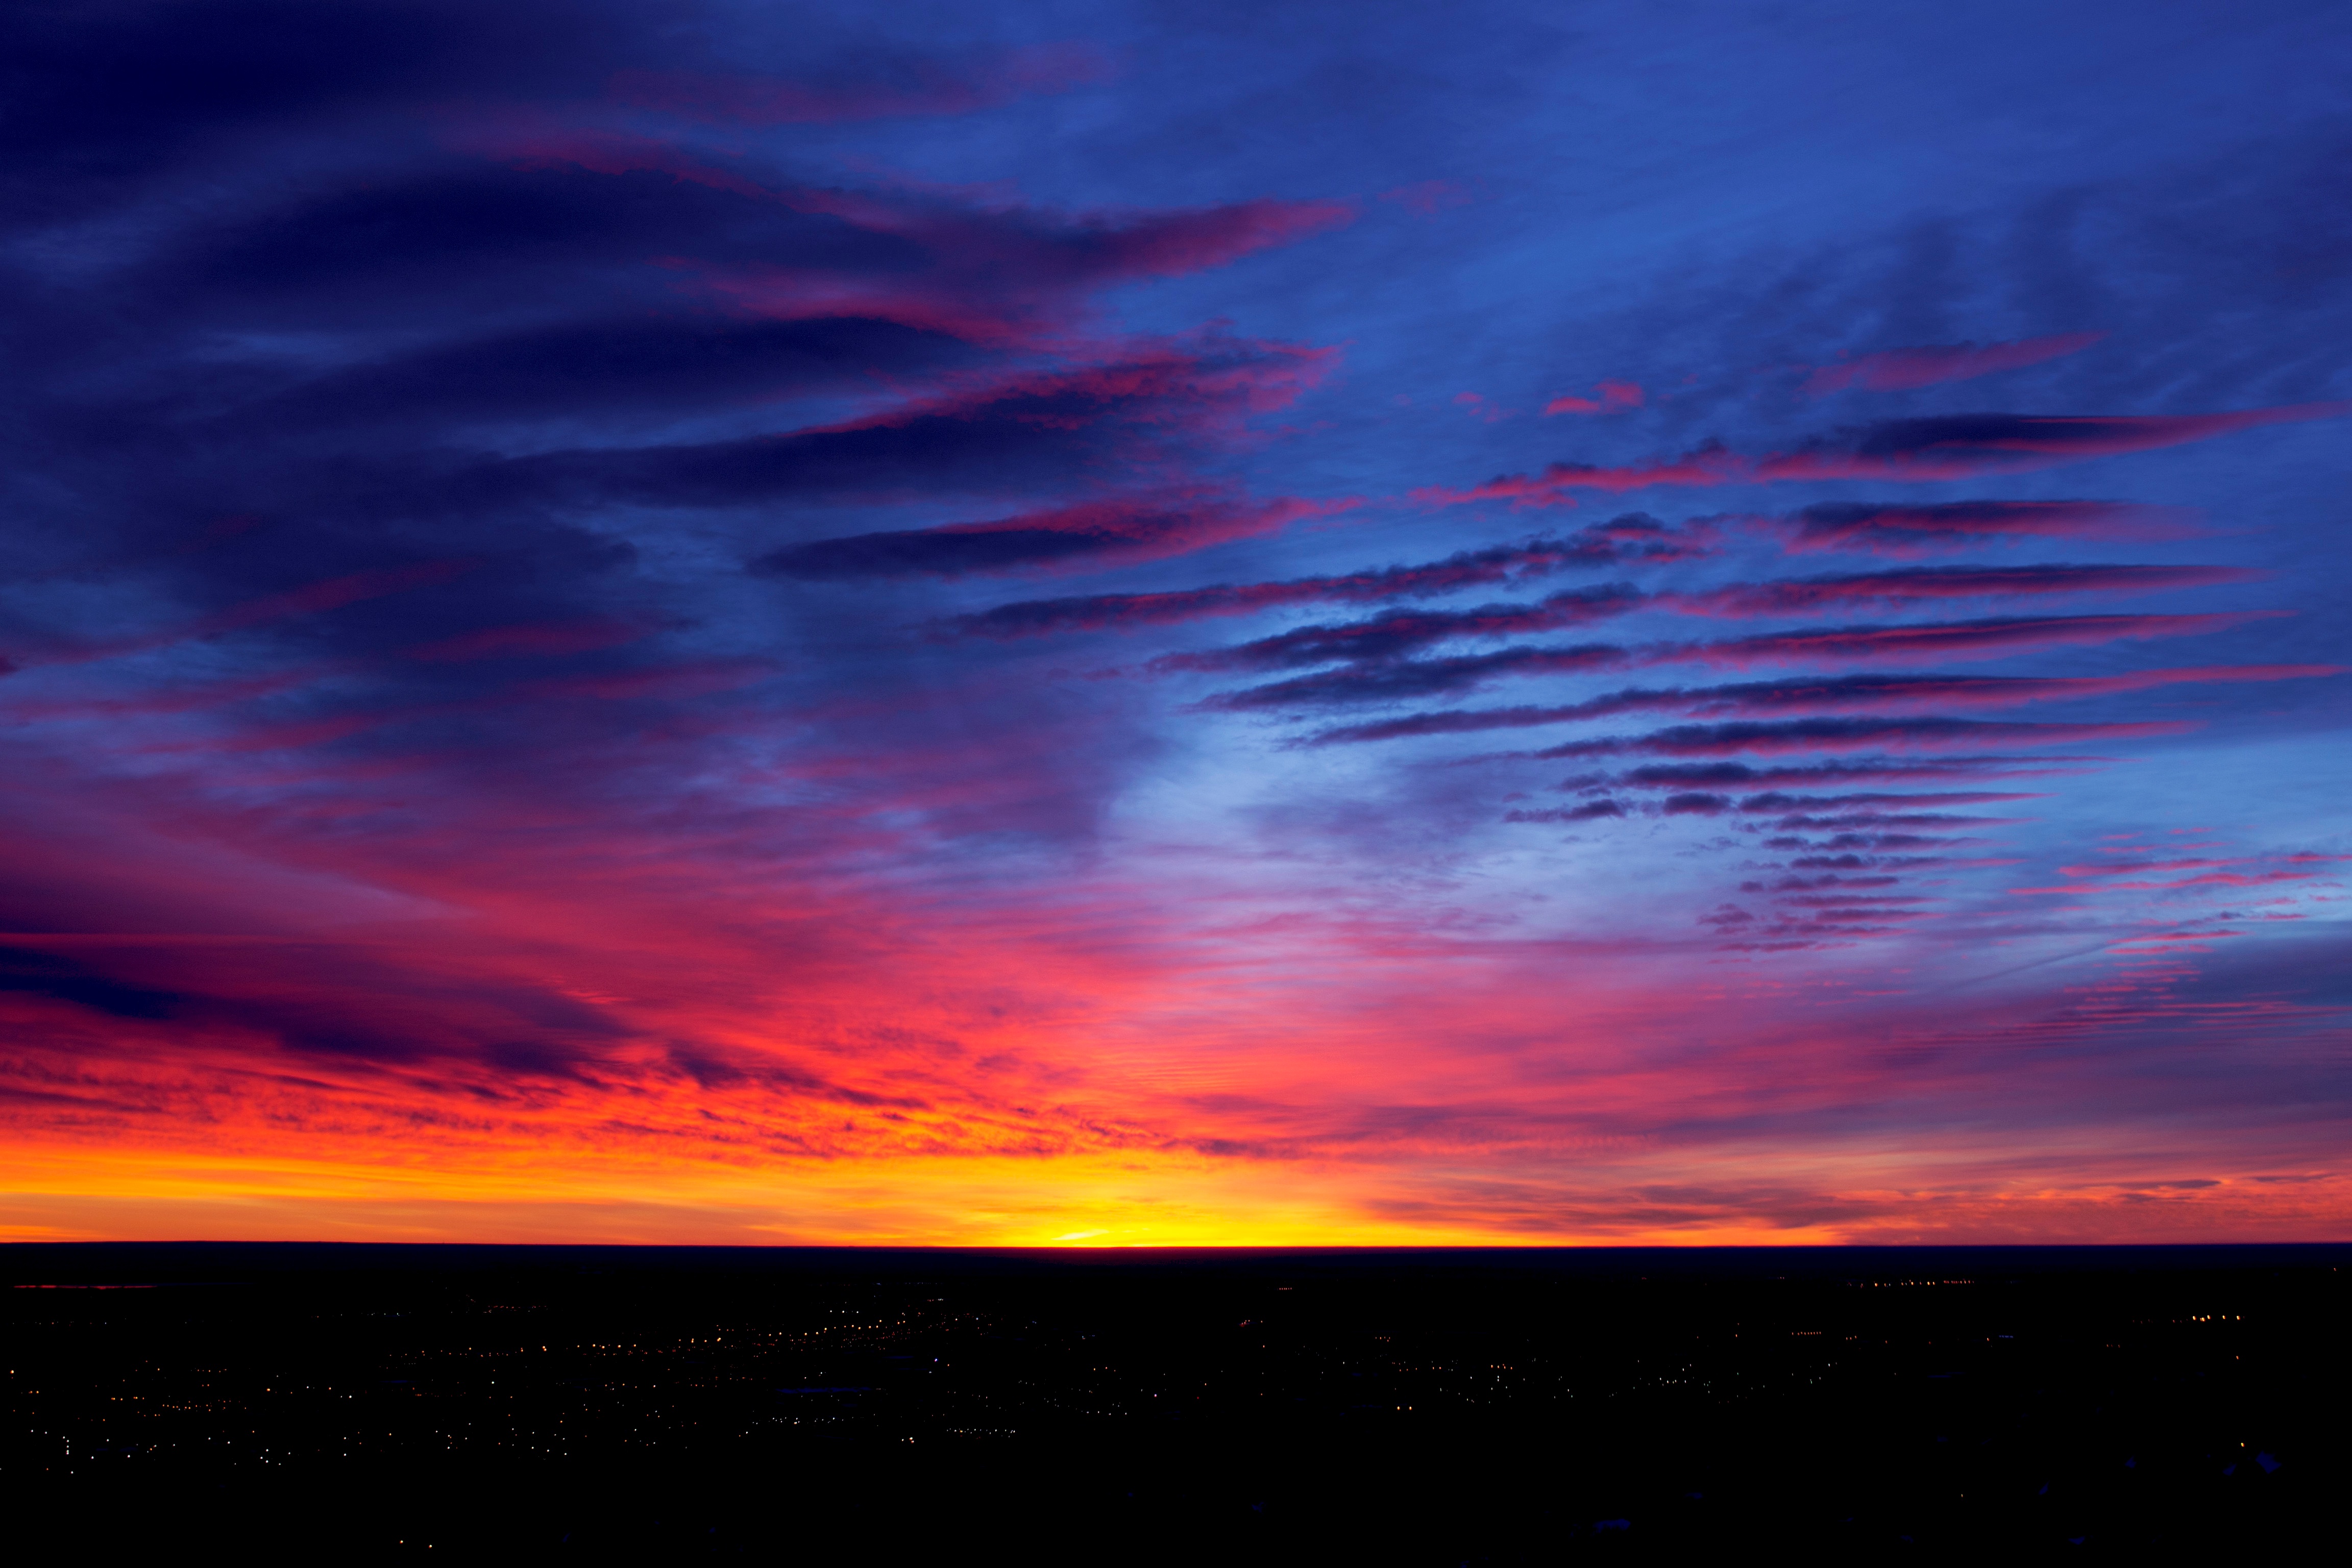
sea, horizon, cloud, sky, sunrise, sunset, morning, dawn, atmosphere, dusk, evening, reflection, afterglow, red sky at morning